Lubbock, Texas

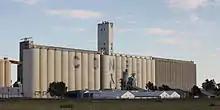
Cone grain elevator, north side of Lubbock

Lubbock has a cool semi-arid climate Köppen classification "BSk"). On average, Lubbock receives of rain and of snow per year.